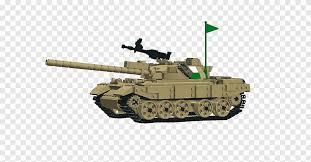
Label: T-62